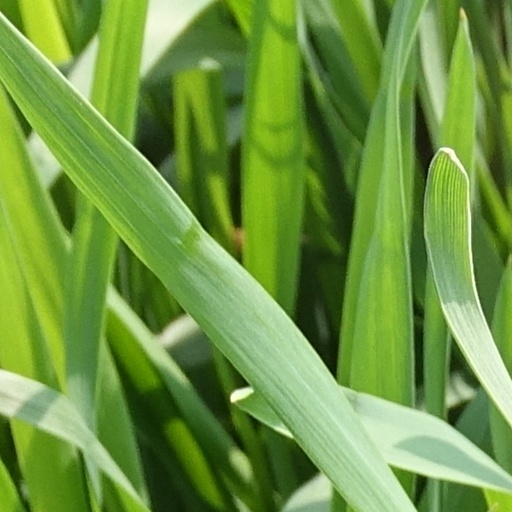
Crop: wheat